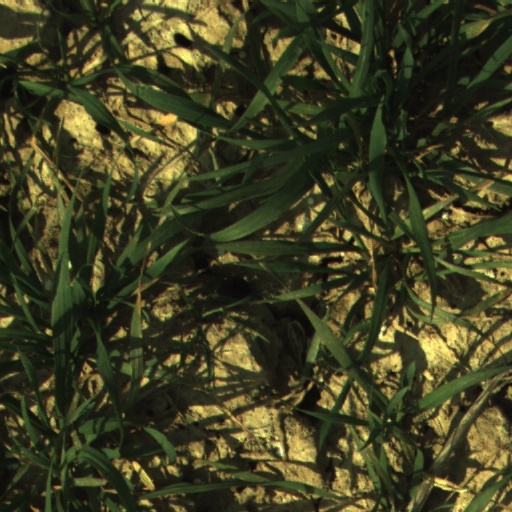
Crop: wheat